Culture of Honduras

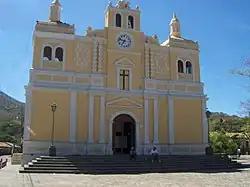
A Roman Catholic cathedral in Amapala.

Honduras enjoys freedom of worship. Hondurans are predominantly Christians with half of the country being Catholic and has an increasing number of its population practicing different forms of evangelicalism. Before the conquest of Honduras in the national territory, each ethnic group had its own religion and its own gods, they were polytheistic and animistic religions, among them the Mayan Religion stands out, as well as the Chorotega Religion, the Lenca Religion and the Pech Religion.